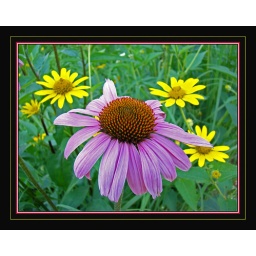
Cone flower and friends brighten this field in Connecticut.